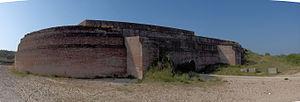
Le Fort Napoléon est une fortification militaire située dans la ville belge d'Ostende